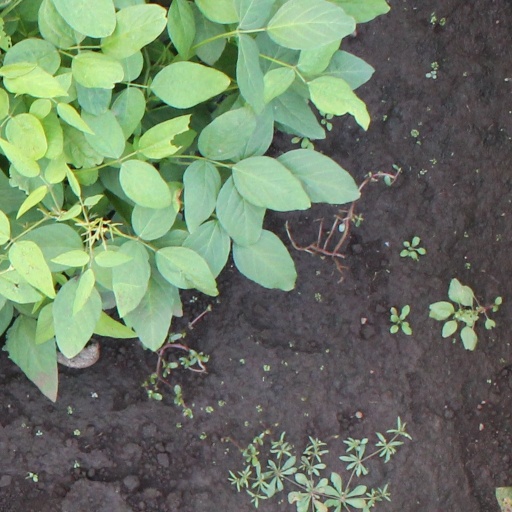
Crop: soybean